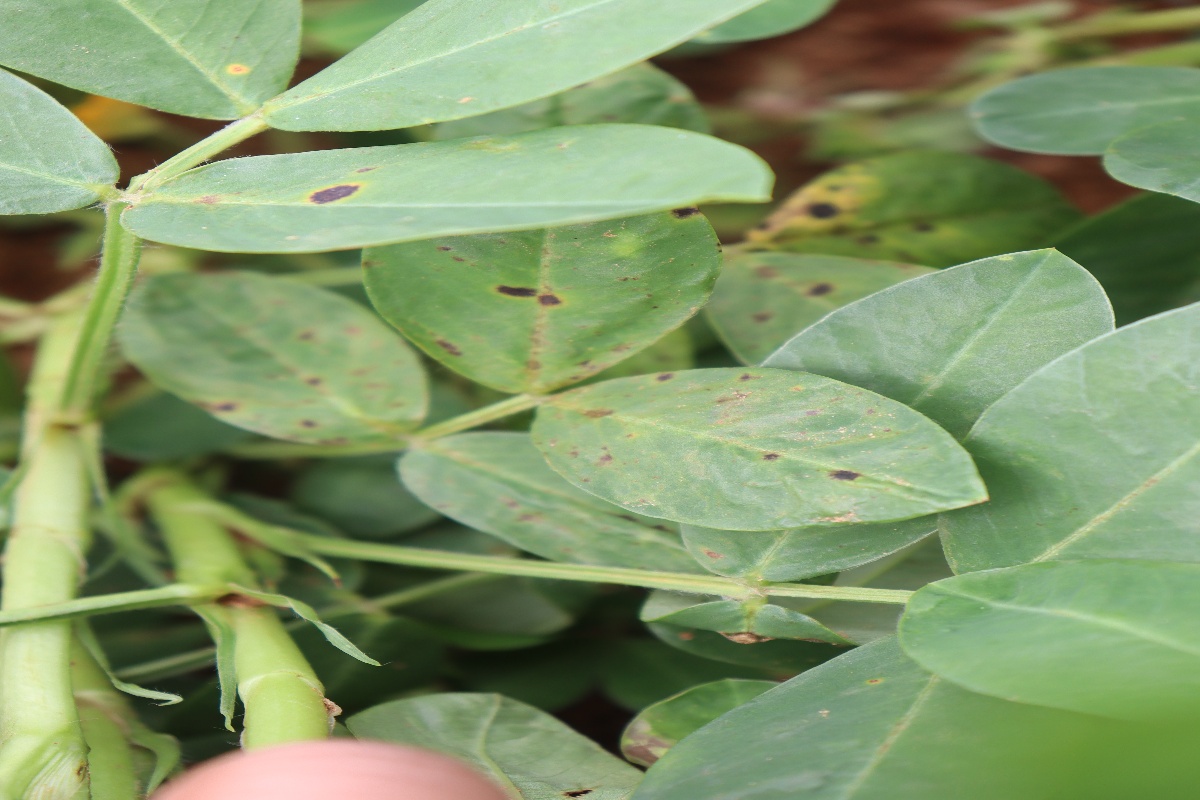
Label: early_leaf_spot